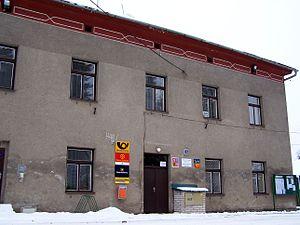
Ropice est une commune du district de Frýdek-Místek, dans la région de Moravie-Silésie, en République tchèque. Sa population s'élevait à 1 621 habitants en 2018.